Commodore International

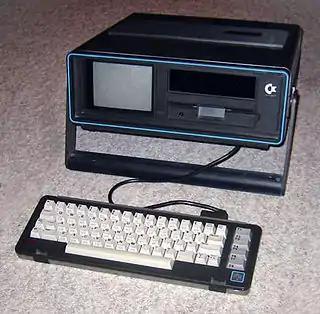
Commodore SX-64 (1984)

In May 1984, Tramiel founded a new company, Tramel Technology, and hired several Commodore engineers to begin work on a next-generation computer design. That same year, Tramiel discovered Warner Communications wanted to sell Atari, which was rumored to be losing about a day. Interested in Atari's overseas manufacturing and worldwide distribution network for a new computer, he approached Atari and entered negotiations. After several talks with Atari in May and June 1984, Tramiel had secured funding and bought Atari's Consumer Division (which included the console and home computer departments) in July. In July 1984 Tramiel bought the consumer side of Atari Inc. from Warner Communications and released the Atari ST earlier in 1985 for about . As more executives and researchers left Commodore after the announcement to join Tramiel's new company Atari Corp., Commodore followed by filing lawsuits against four former engineers for theft of trade secrets in late July. This was intended, in effect, to bar Tramiel from releasing his new computer. One of Tramiel's first acts after forming Atari Corp. was to fire most of Atari's remaining staff and to cancel almost all ongoing projects to review their continued viability. In late July to early August, Tramiel representatives discovered the original Amiga contract from the previous fall. Seeing a chance to gain some leverage, Tramiel immediately used the agreement to counter-sue Commodore on August 13.